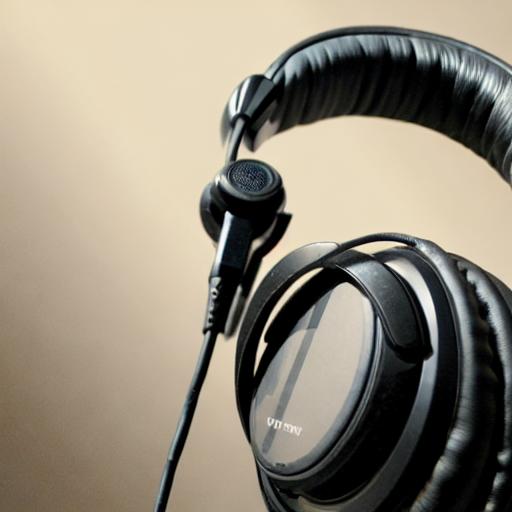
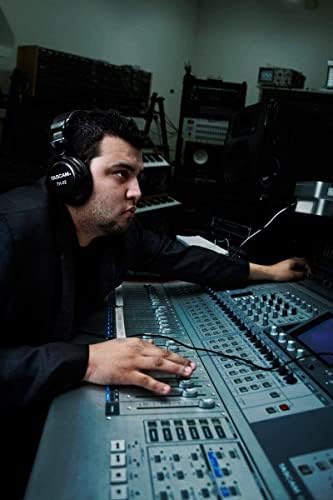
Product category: headphones
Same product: no